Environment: real
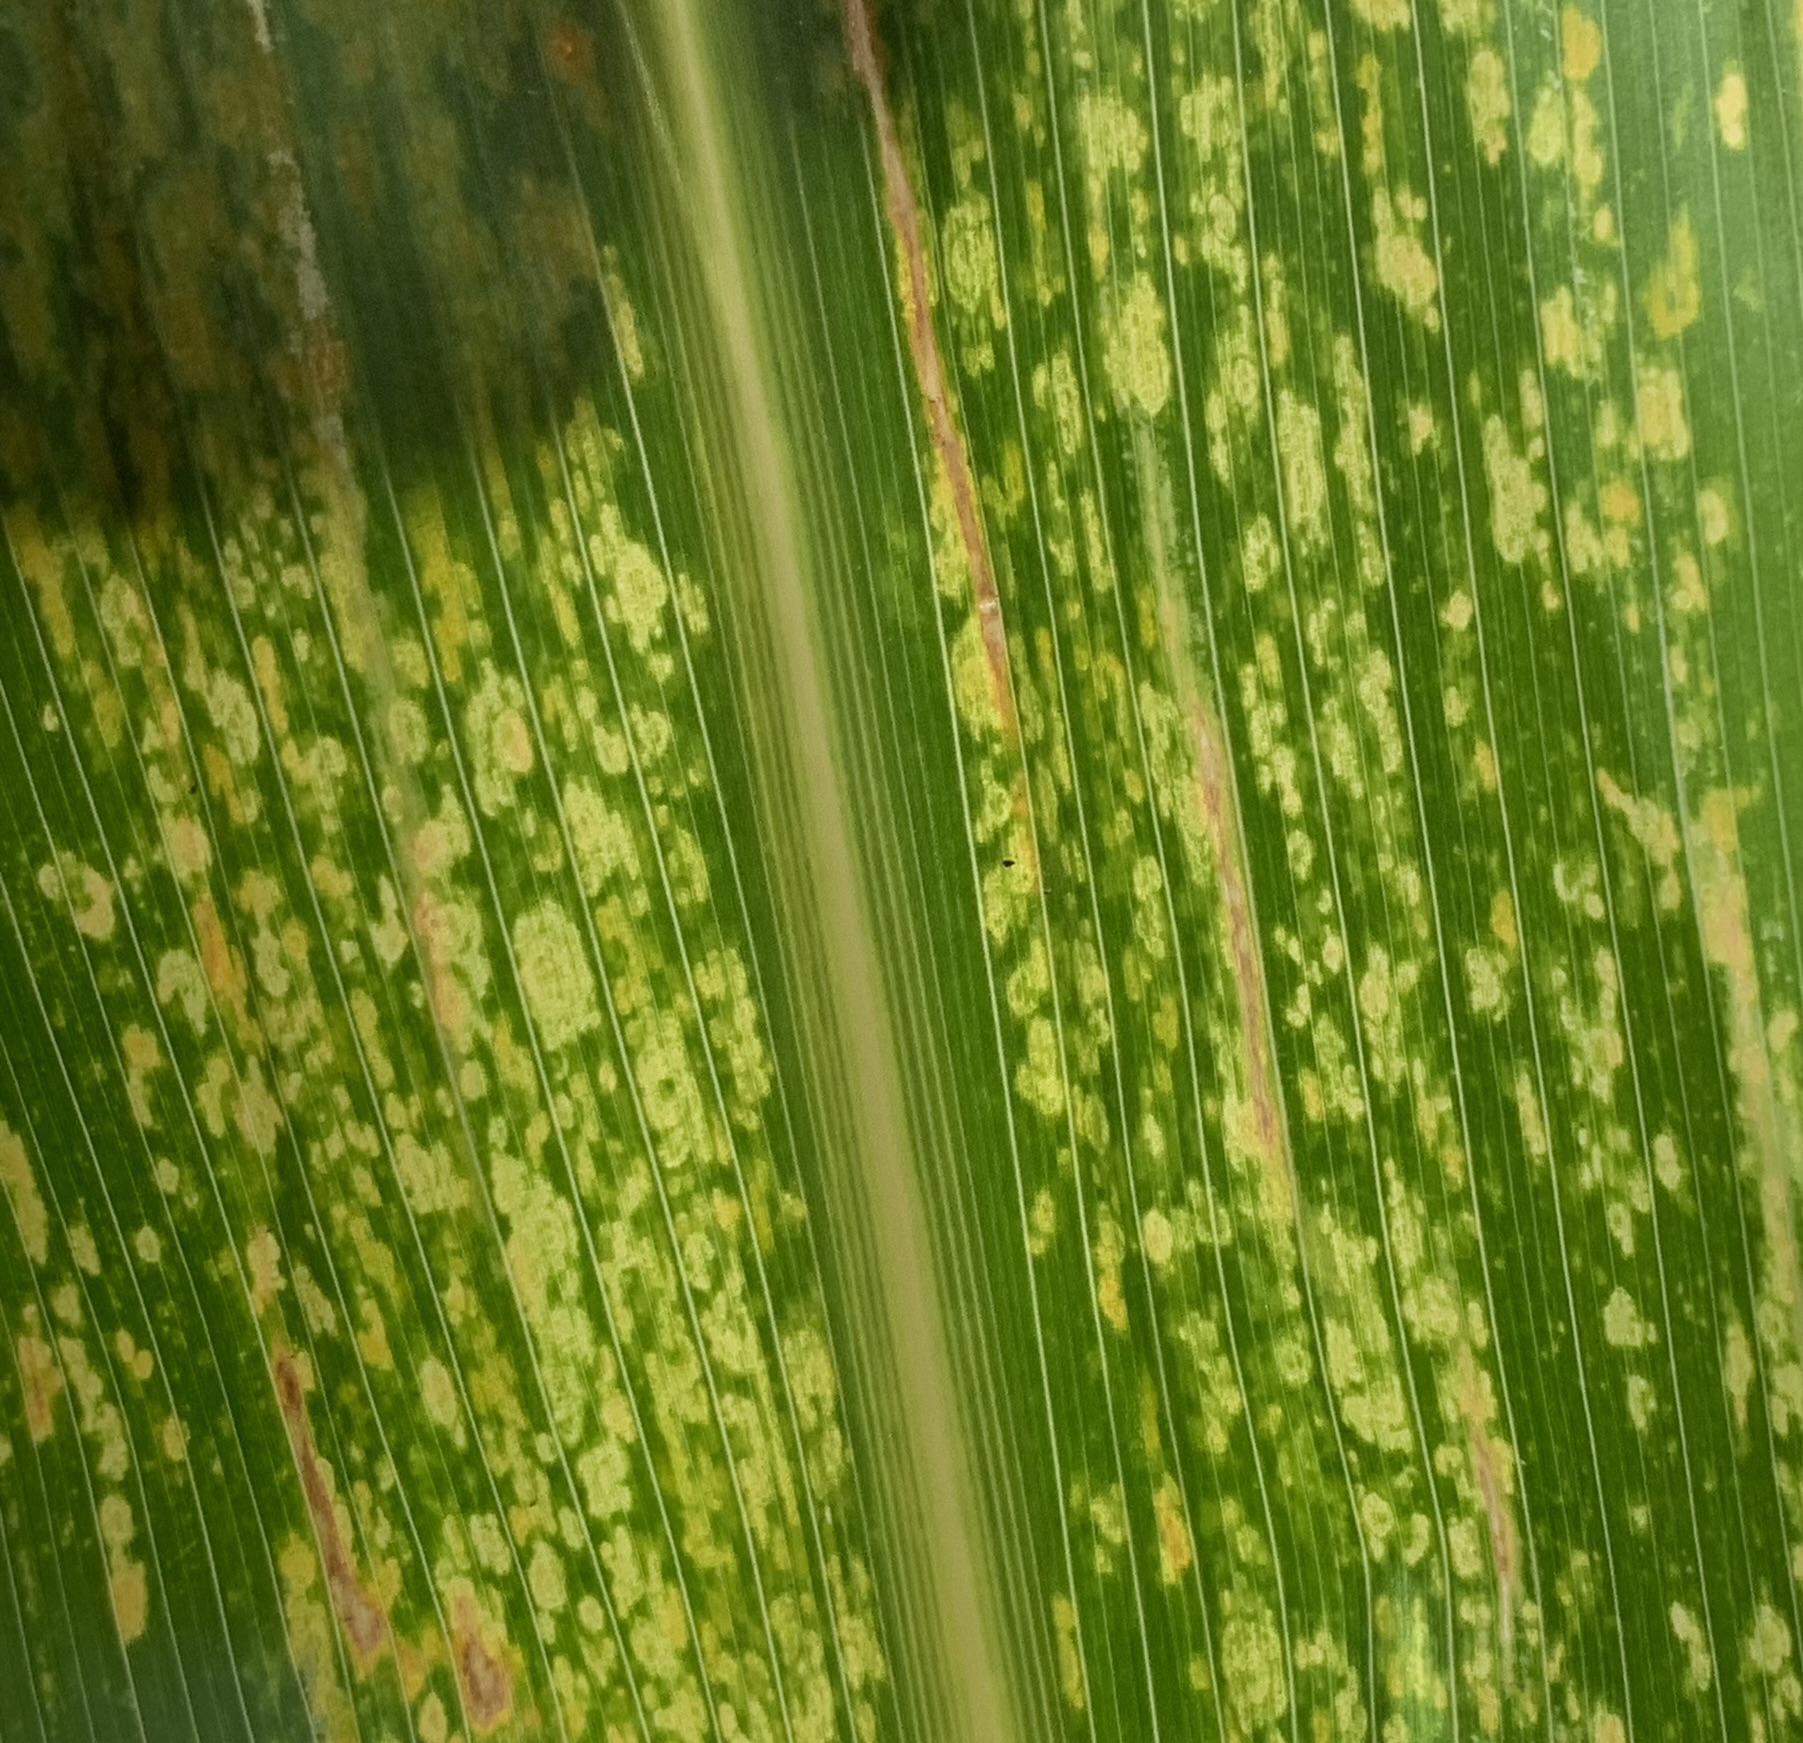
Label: lethal_necrosis